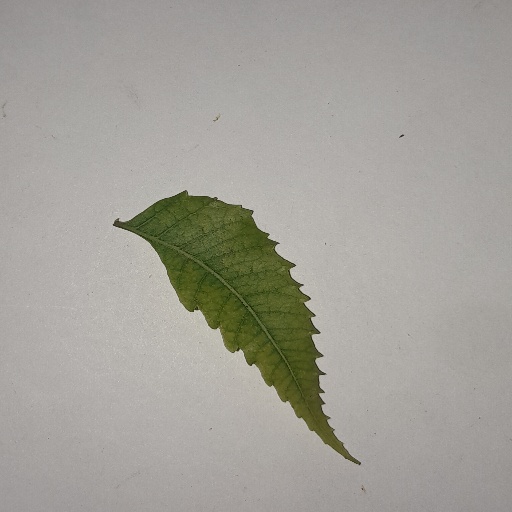
Species: Neem
Leaf condition: Yellow Leaf